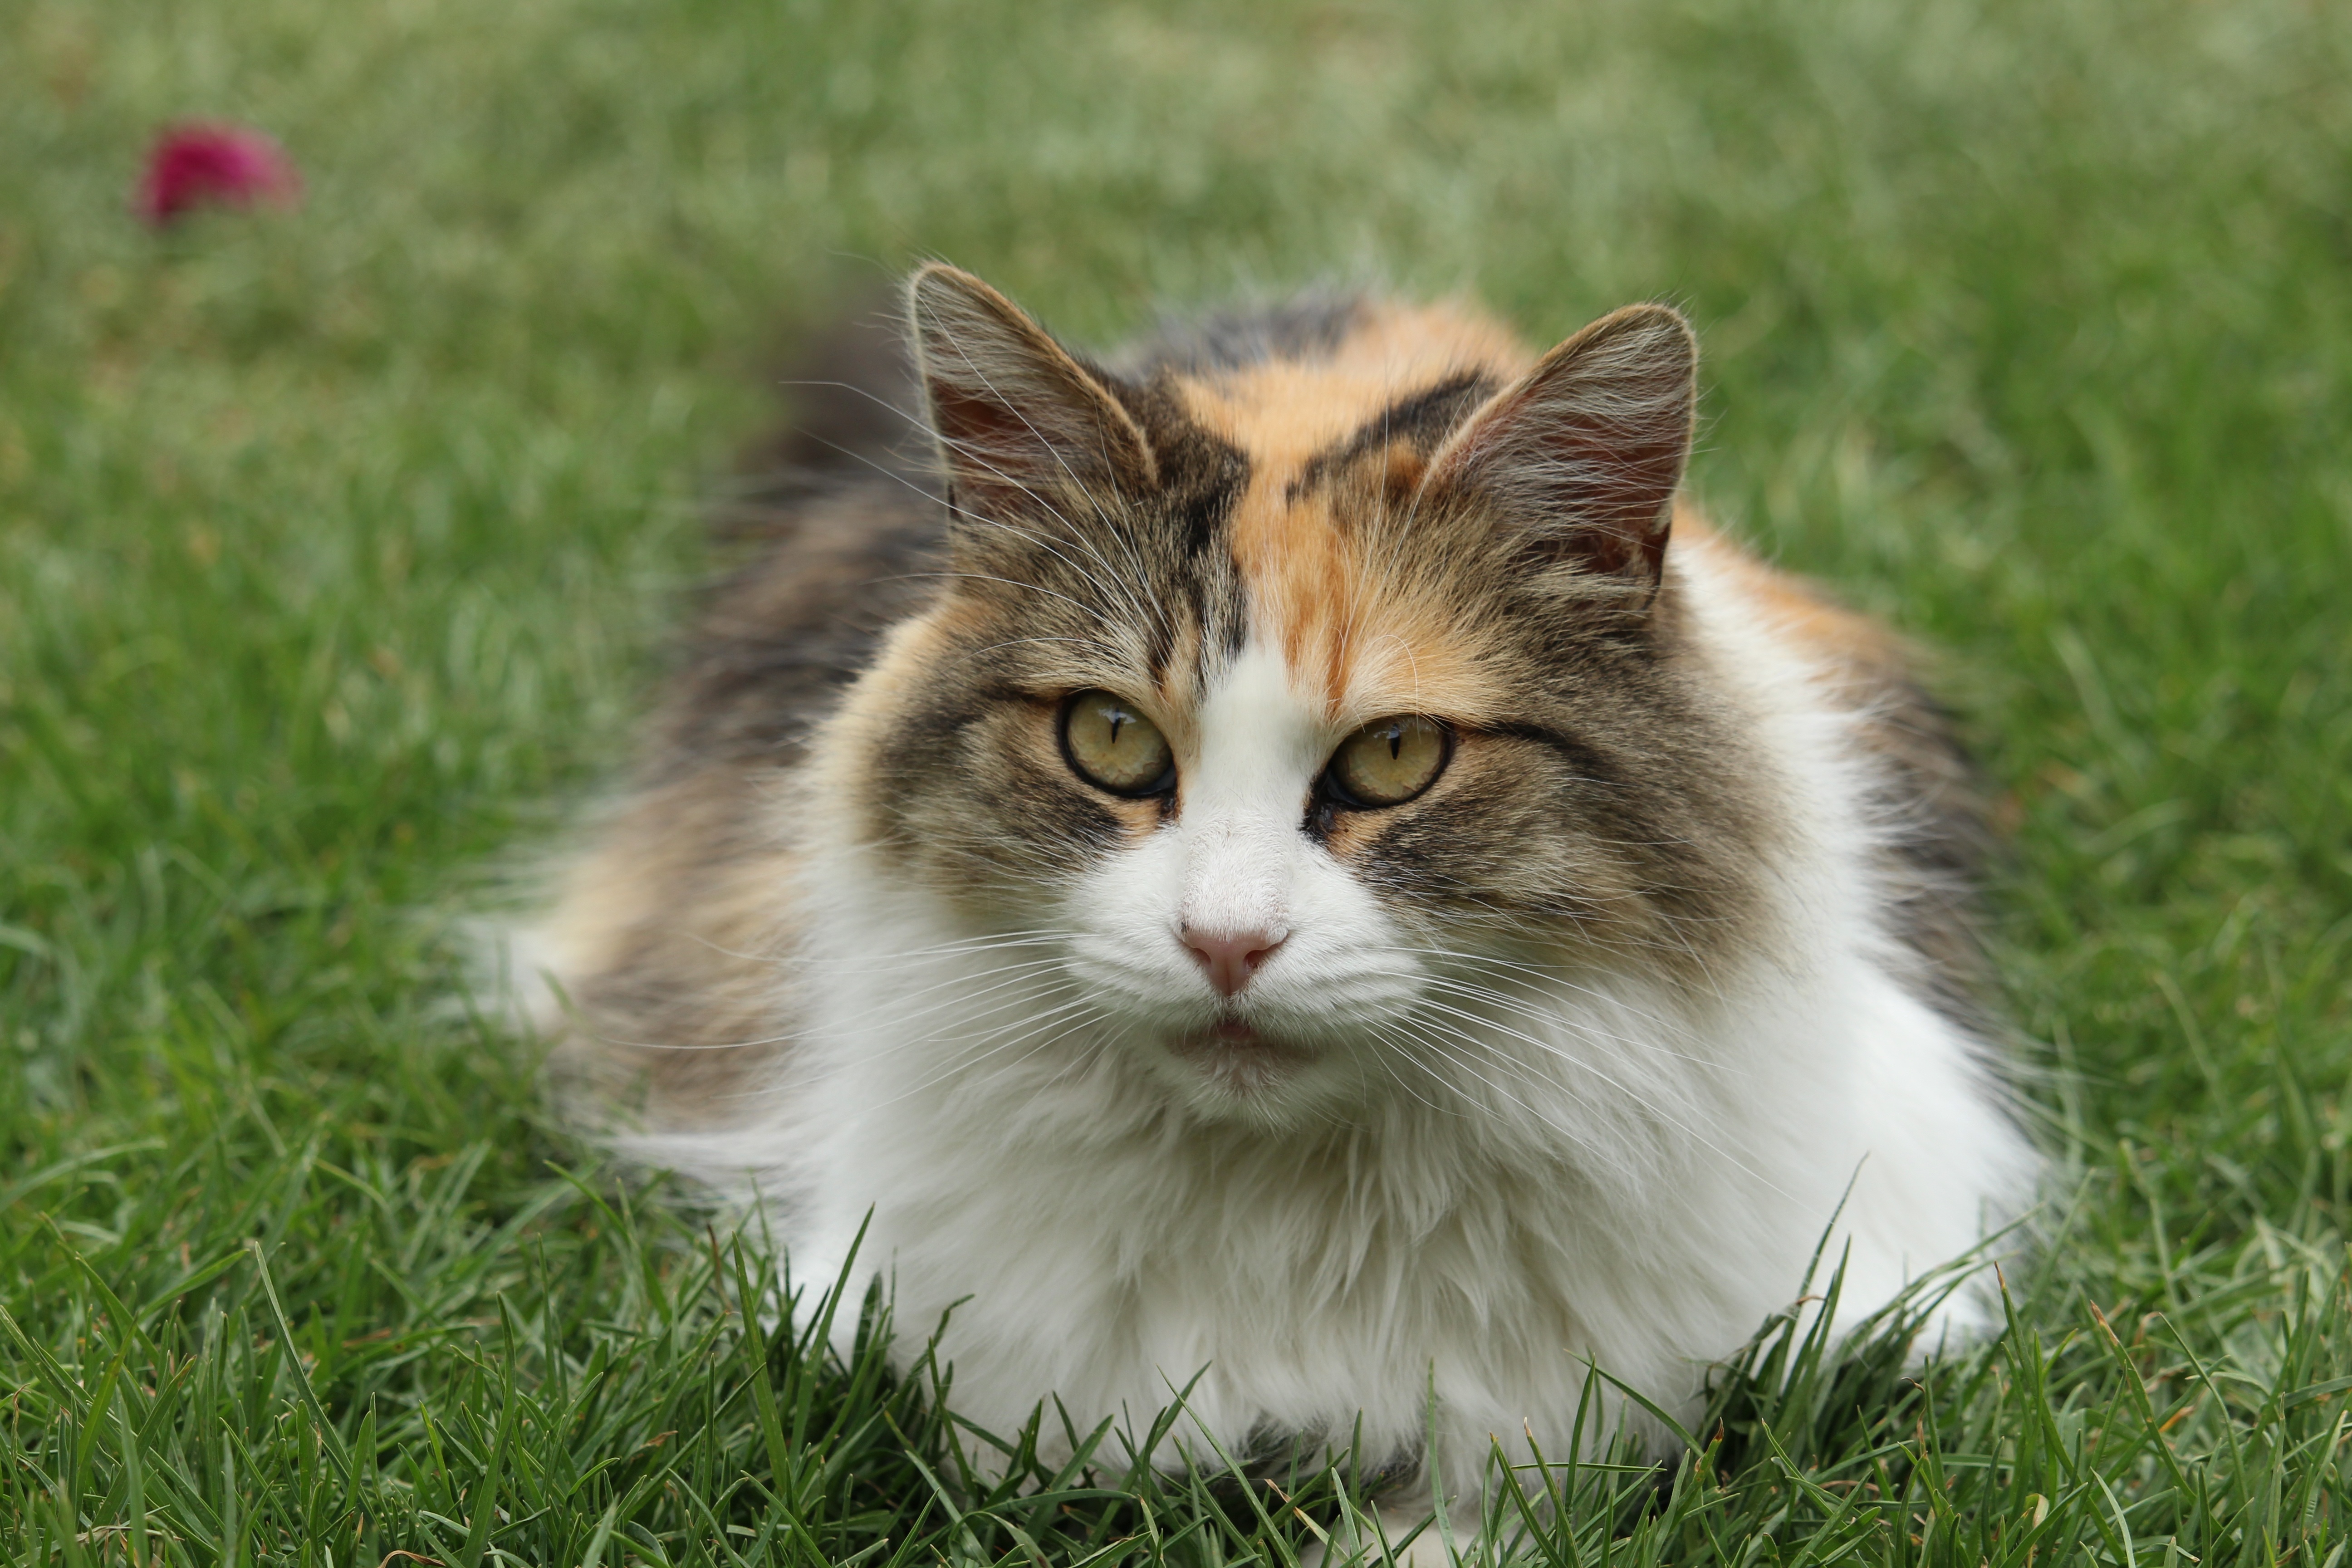
grass, animal, pet, kitten, cat, feline, mammal, rest, fauna, friend, whiskers, animals, look, vertebrate, gata, norwegian forest cat, wild cat, small to medium sized cats, cat like mammal, domestic short haired cat, domestic long haired cat